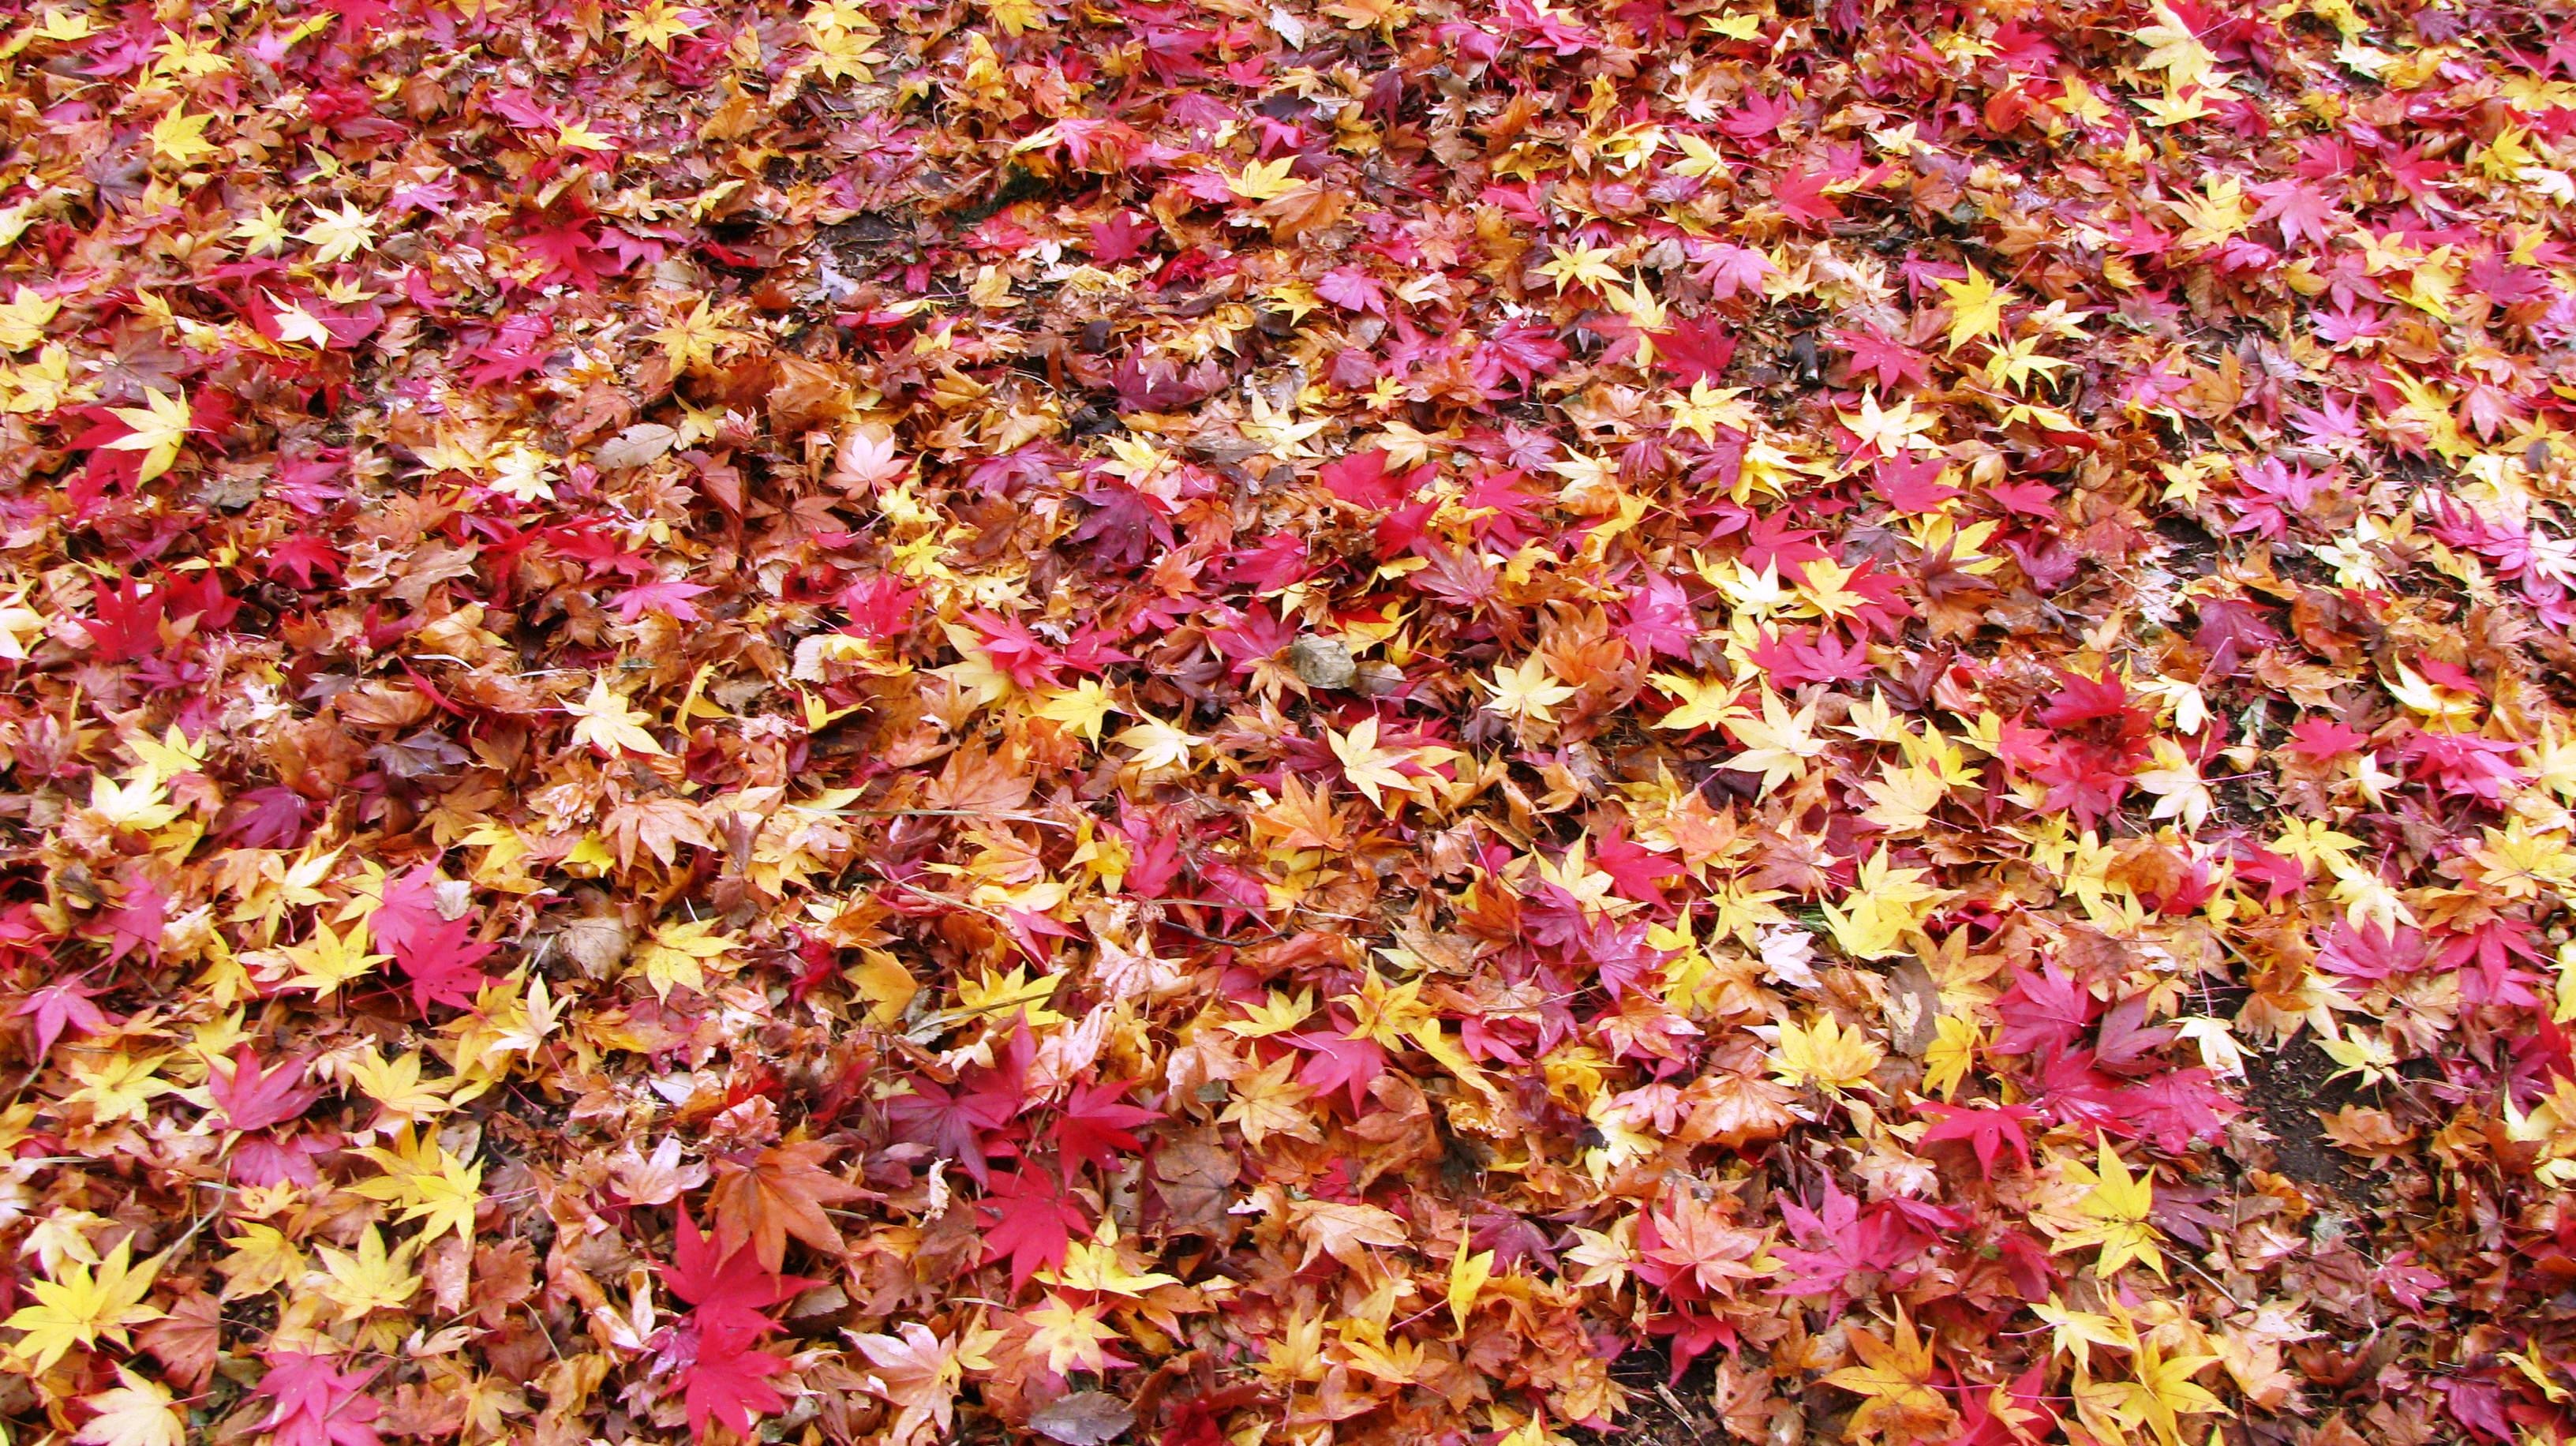
tree, plant, leaf, flower, petal, color, autumn, soil, flora, season, maple tree, shrub, fallen leaves, fall of japan, flowering plant, annual plant, woody plant, land plant, maple rugs